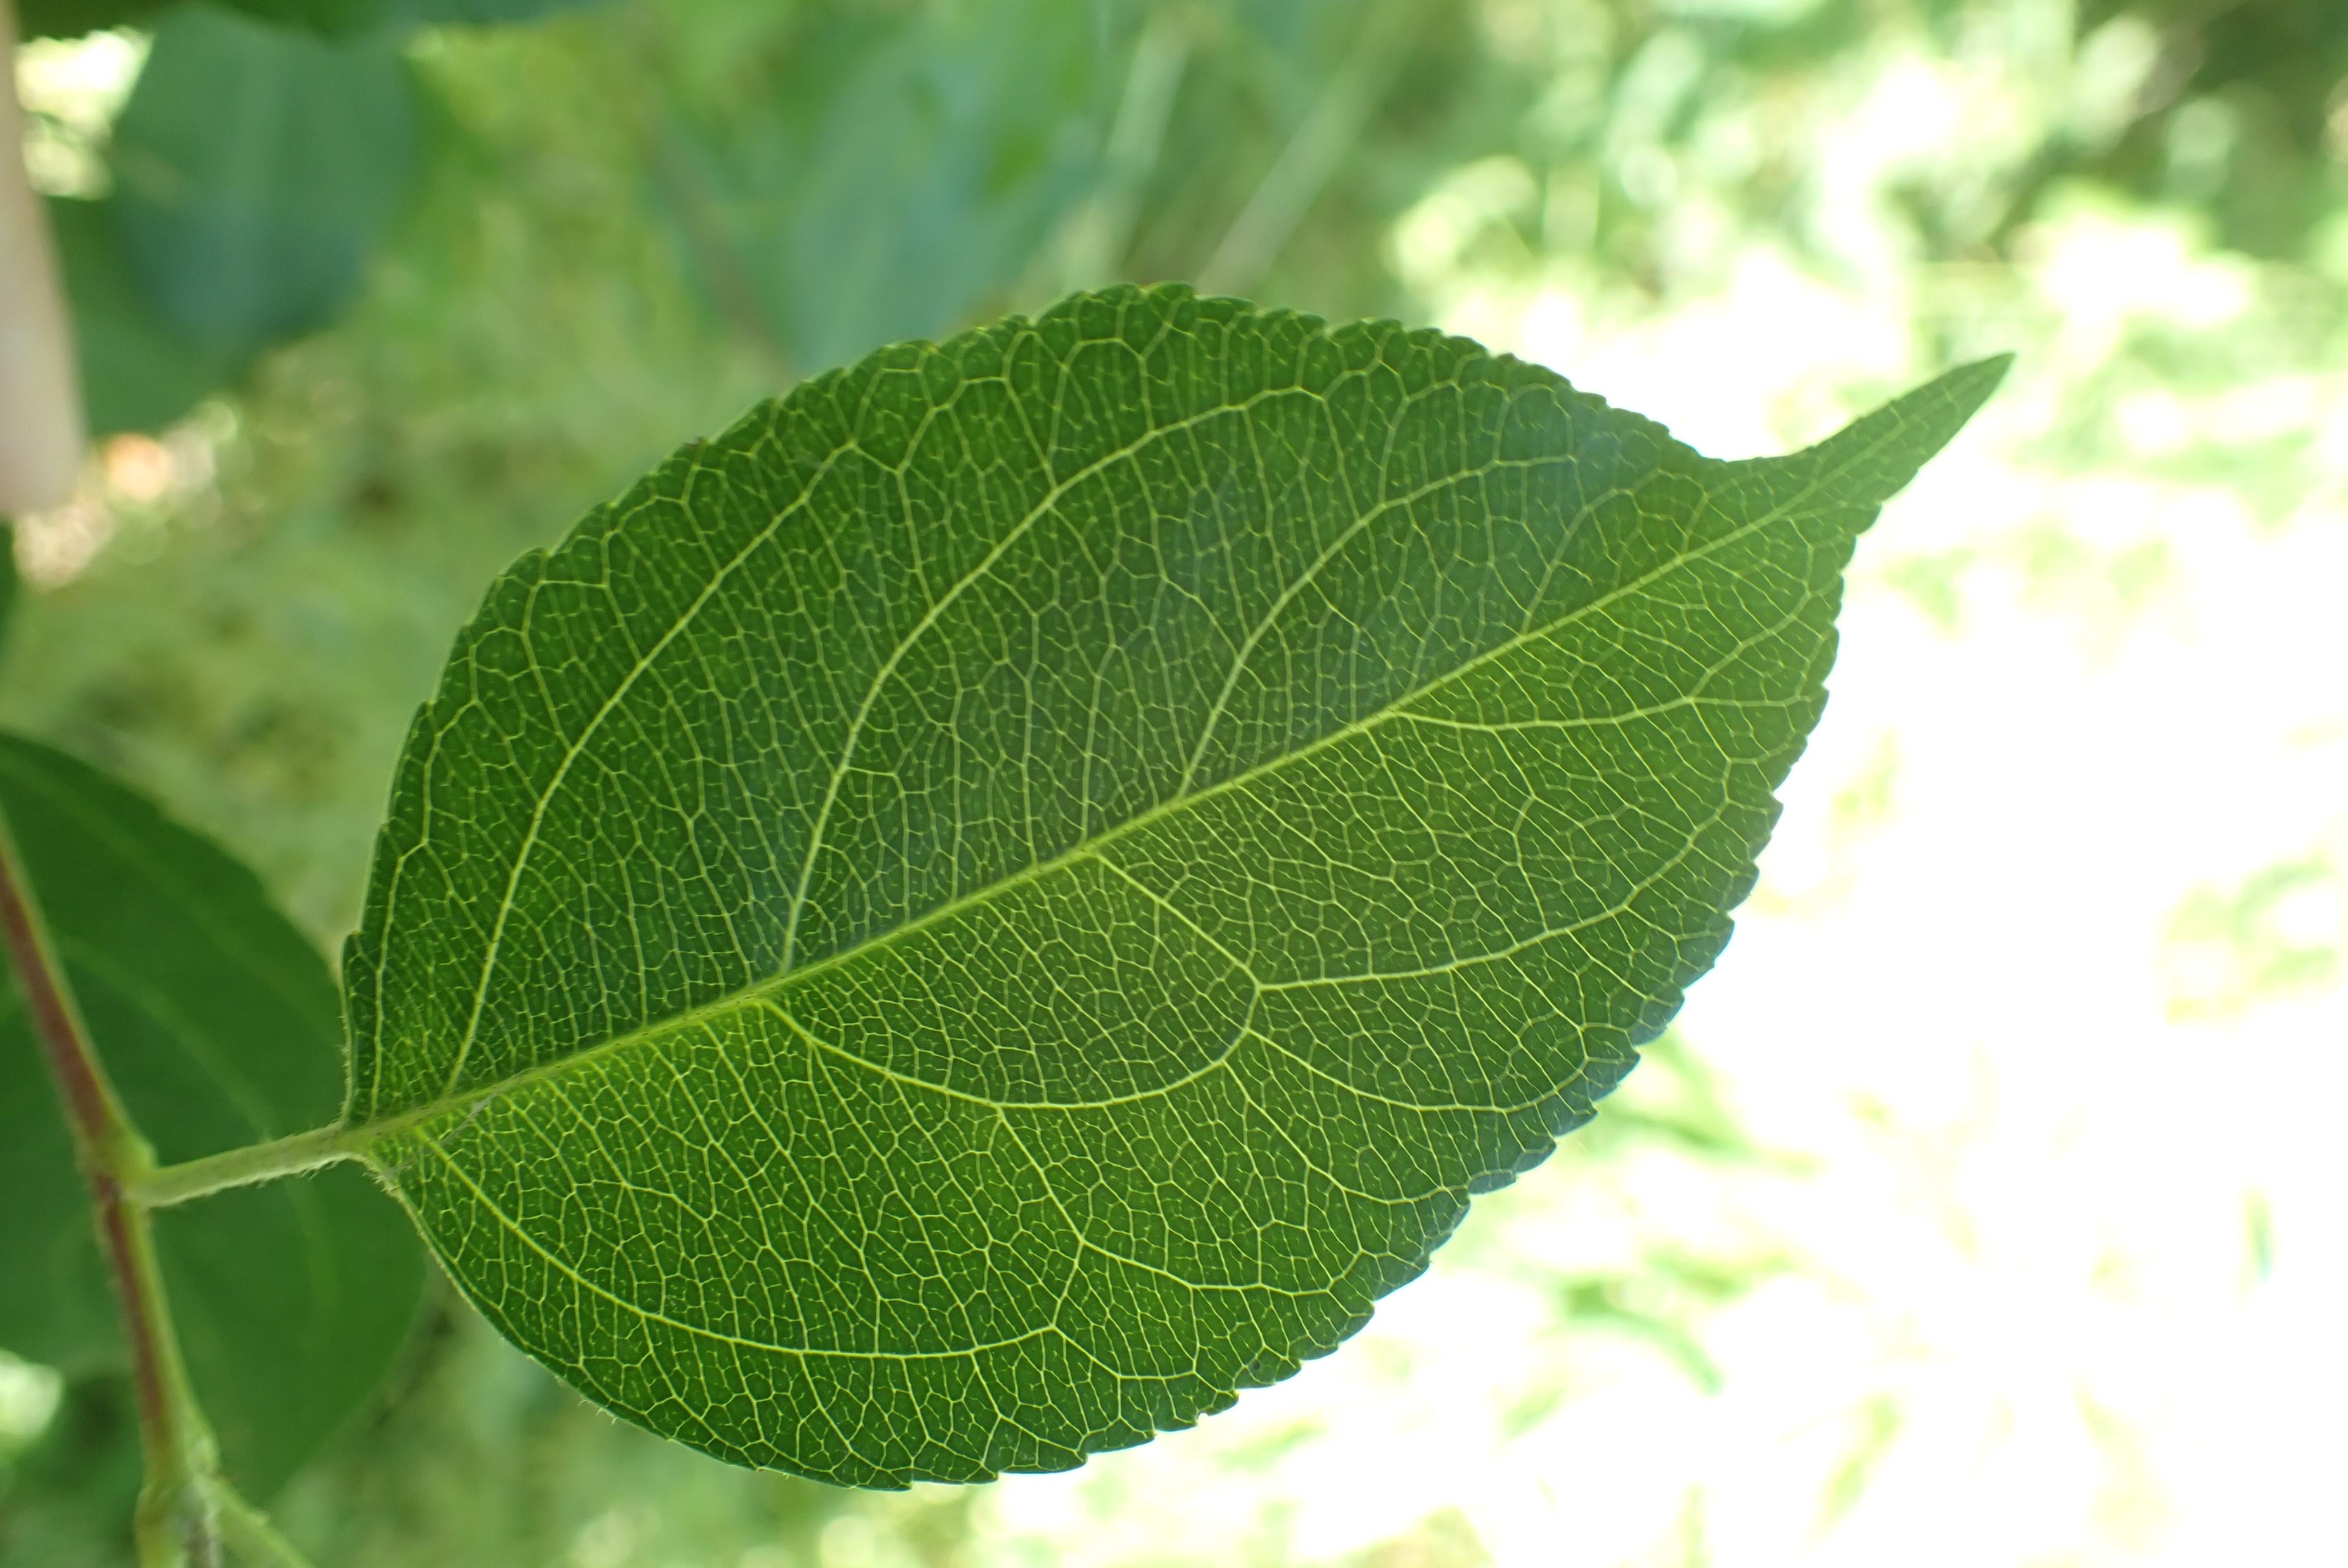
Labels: healthy